Leopoldov Prison

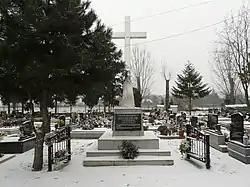
A memory on Leopoldov's cemetery dedicated to graecocatholic bishop from Prešov Pavol Peter Gojdič (died on 17 July 1960) and <a href="https%3A//www.cssr.news/2015/09/blessed-methodius-dominick-trcka/">Metod Dominik Trčka

The construction of Leopoldov as a fortress against Ottoman Turks started in 1665 and was finished in 1669, on the initiative of Leopold I, after the fortress town of Nové Zámky fell to the invading Ottoman armies. The fortress was built in the shape of a star, with two entrance gates, and during the reign of Maria Theresa, it was used as a military warehouse. After its loss of military importance to more specialized facilities in the 19th century, it was rebuilt as a prison in 1855, with an initial capacity of around 1000 inmates, making it the biggest prison in the Kingdom of Hungary at that time. Since that time it was continuously used as a prison until present day, and during the rule of the Communist Party of Czechoslovakia, the government frequently used the prison for imprisoning political dissidents, particularly in the 1950s under Klement Gottwald. The conditions were often harsh and torturous for prisoners since the creation of the prison, and Leopoldov quickly developed a reputation as one of the most infamous facilities in Czechoslovakia. Among the notable inmates was Gustáv Husák, imprisoned from 1954 to 1960 until his rehabilitation, who would later ascend to the position of the President of Czechoslovakia.